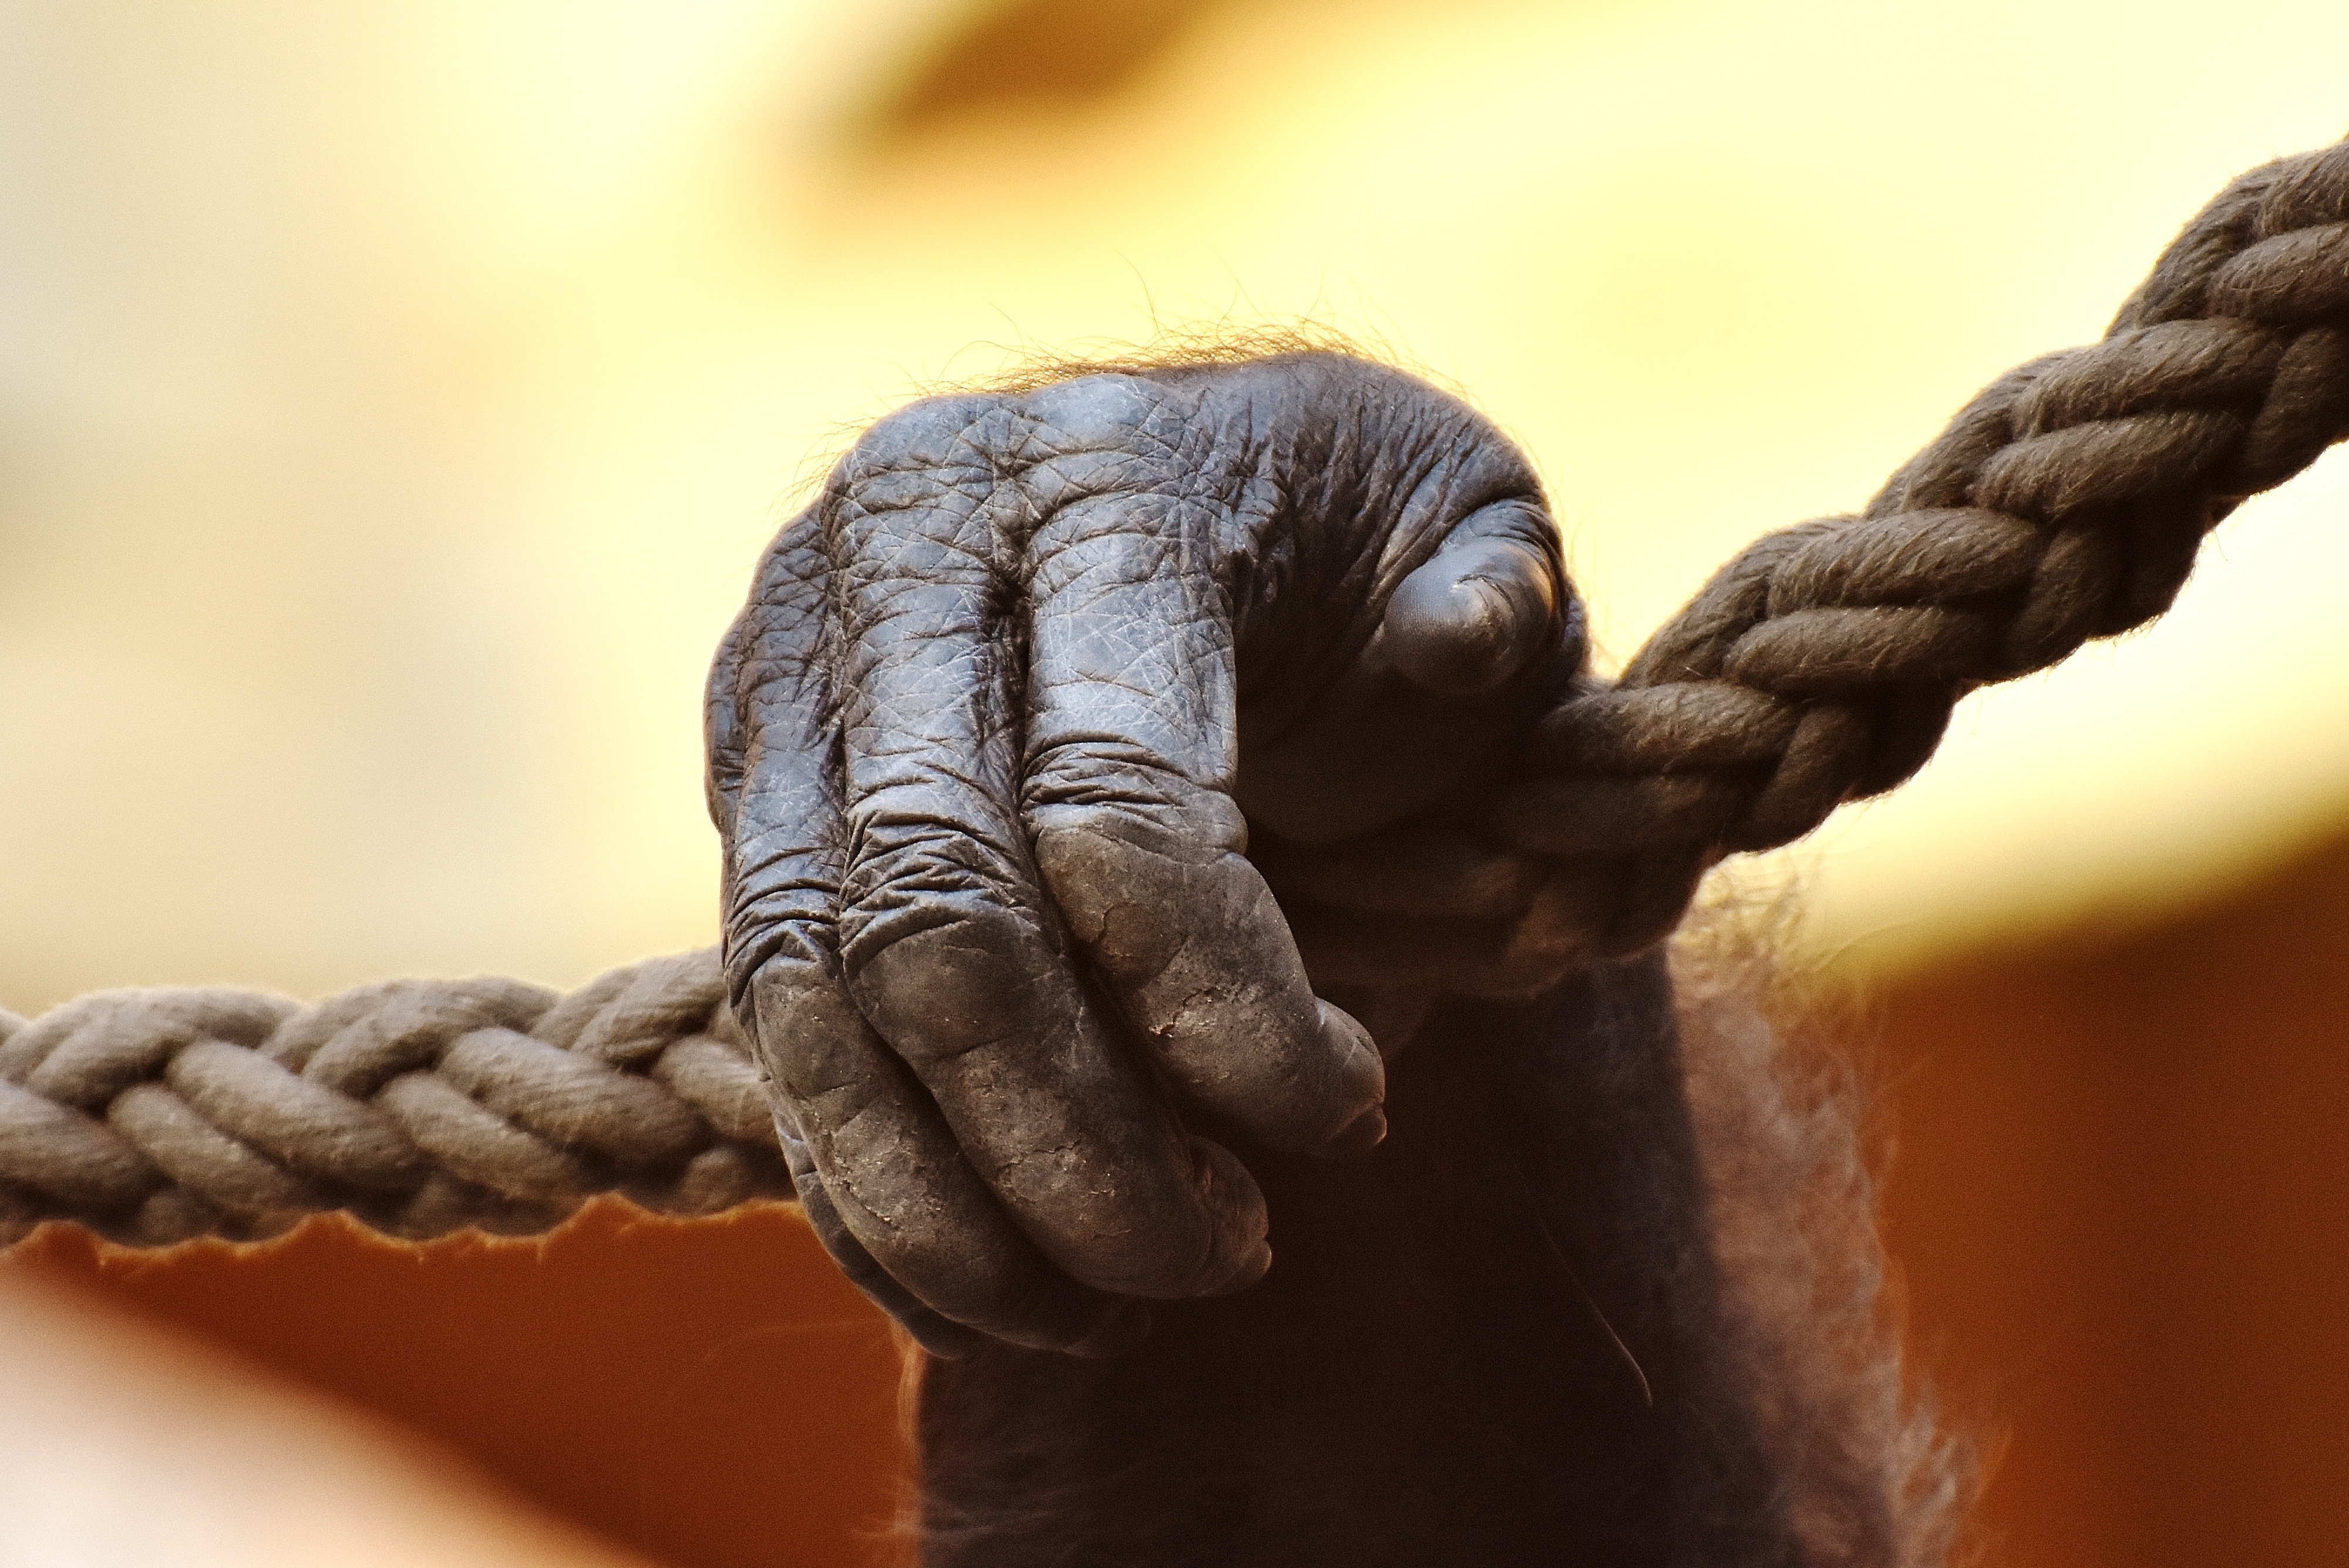
hand, nature, rope, animal, monument, statue, finger, monkey, hairstyle, primate, gorilla, close up, sculpture, art, temple, creature, animal world, wildlife photography, munich, animal recording, tierpark hellabrunn